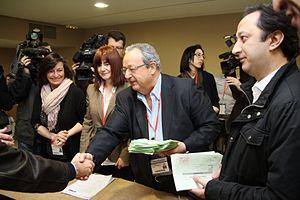
Alfonso Rodríguez Gómez de Celis [alˈfõnso roˈðɾiɣɛθ ˈɡomɛð ðe ˈθelis] est un homme politique espagnol membre du Parti socialiste ouvrier espagnol, né le 29 juillet 1970 à Séville.